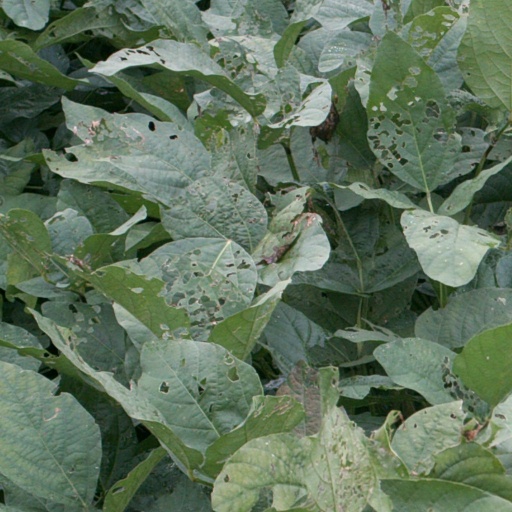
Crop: soybean